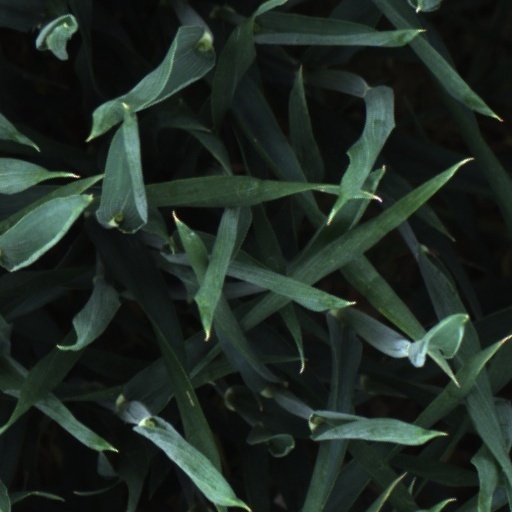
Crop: wheat